Samuel Bevier House

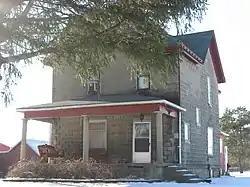
Samuel Bevier House, January 2013

Samuel Bevier House is a historic home located near Garrett in Keyser Township, DeKalb County, Indiana. It was built in 1905, and is a two-story, cast stone Colonial Revival style dwelling with Queen Anne massing. It has a two bay porch supported by cast stone Tuscan order columns.